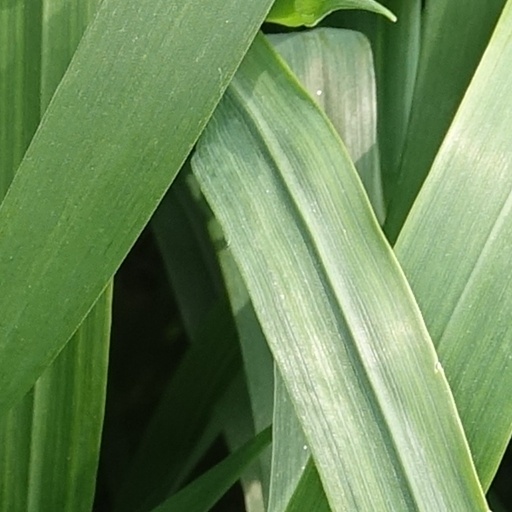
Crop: wheat